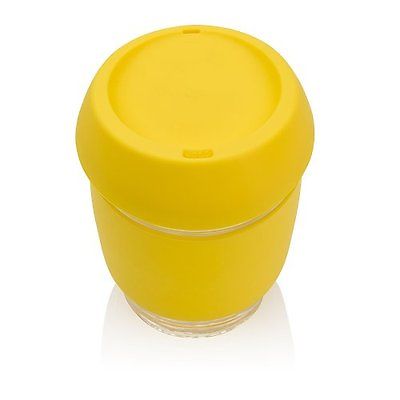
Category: mug